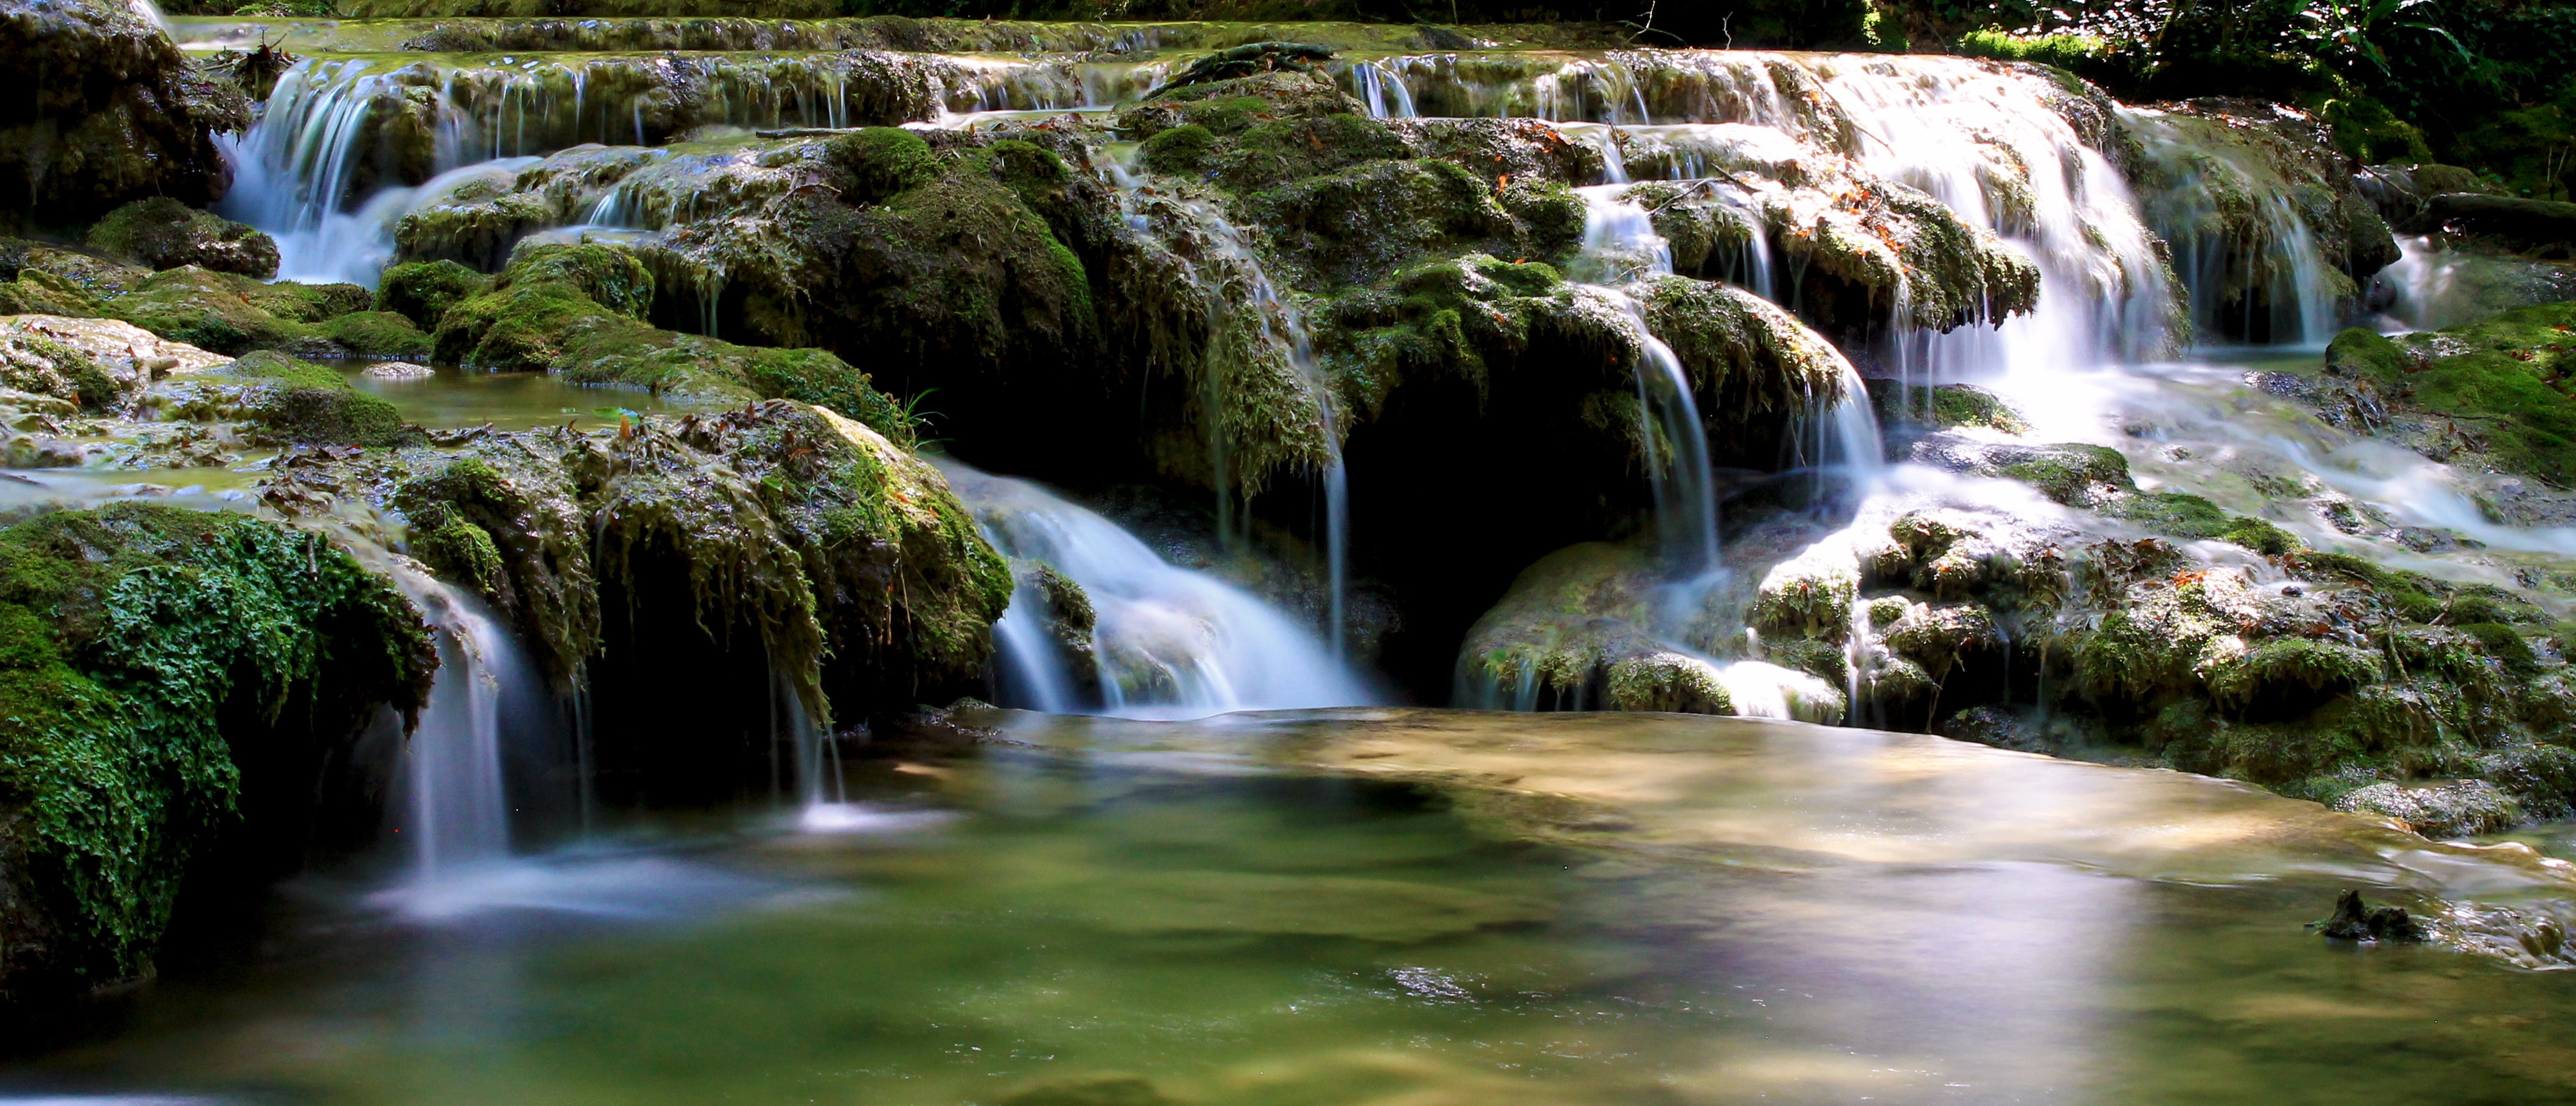
landscape, water, nature, waterfall, mountain, river, stream, green, cascade, park, rapid, whirlpool, body of water, rainforest, wasserfall, water feature, watercourse, jura, water courses